Mildmay Fane, 2nd Earl of Westmorland

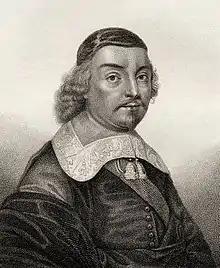

Mildmay Fane, 2nd Earl of Westmorland (24 January 1602 – 12 February 1666), styled Lord le Despenser between 1624 and 1628, was an English nobleman, politician and writer.